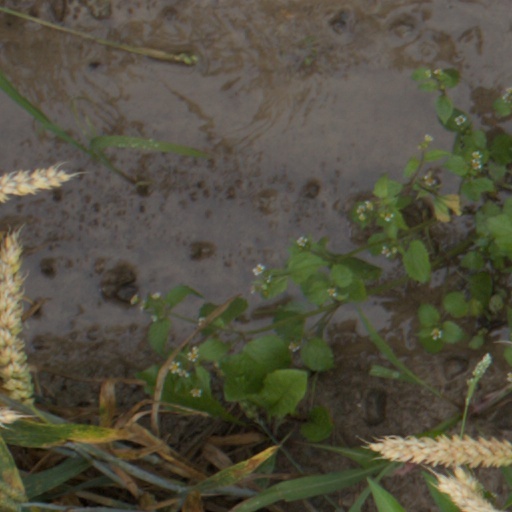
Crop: wheat